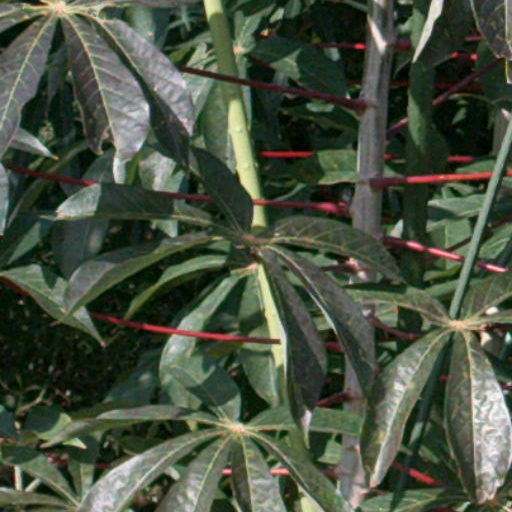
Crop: cassava